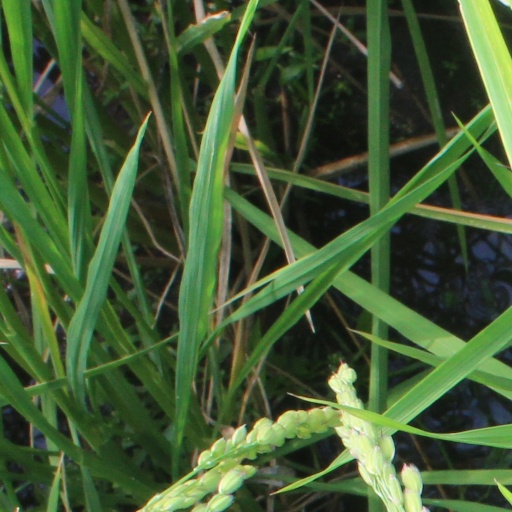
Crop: rice